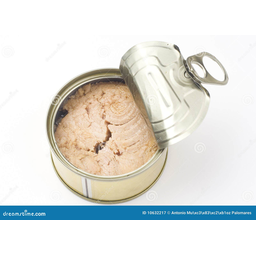
Label: metal